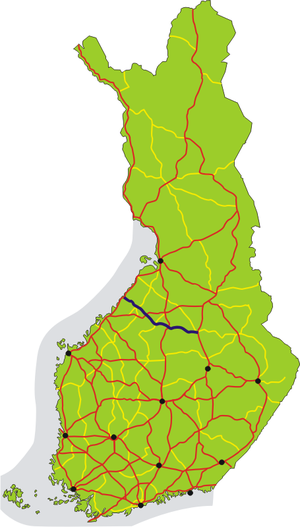
La route nationale 27 est une route nationale de Finlande menant de Kalajoki à Iisalmi.